10th Asia Pacific Screen Awards

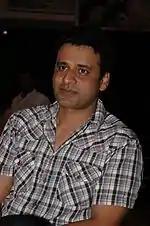
Manoj Bajpayee, Best Actor winner.

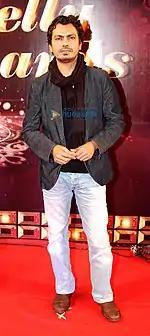
Nawazuddin Siddiqui, Best Actor special mention.

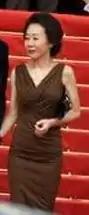
Youn Yuh-jung, Best Actress Jury Grand Prize winner.

Nominees for the Cultural Diversity Award was announced on 14 October 2016, followed by Animation, Documentary and Youth awards on 17 October and the nominees for the feature film was announced on 24 October 2016.